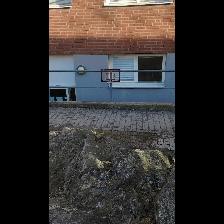
Label: NonHuman